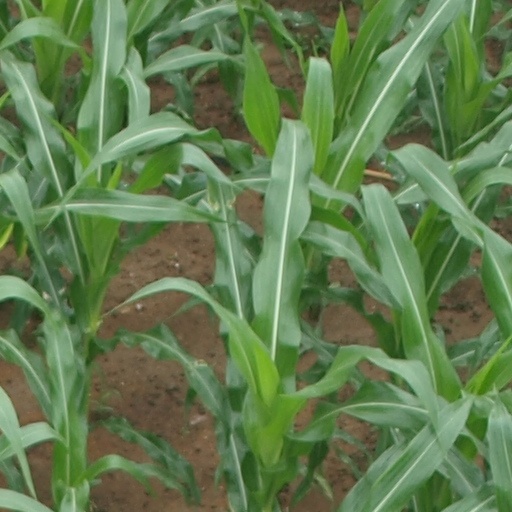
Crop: maize; corn